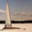
Label: ship